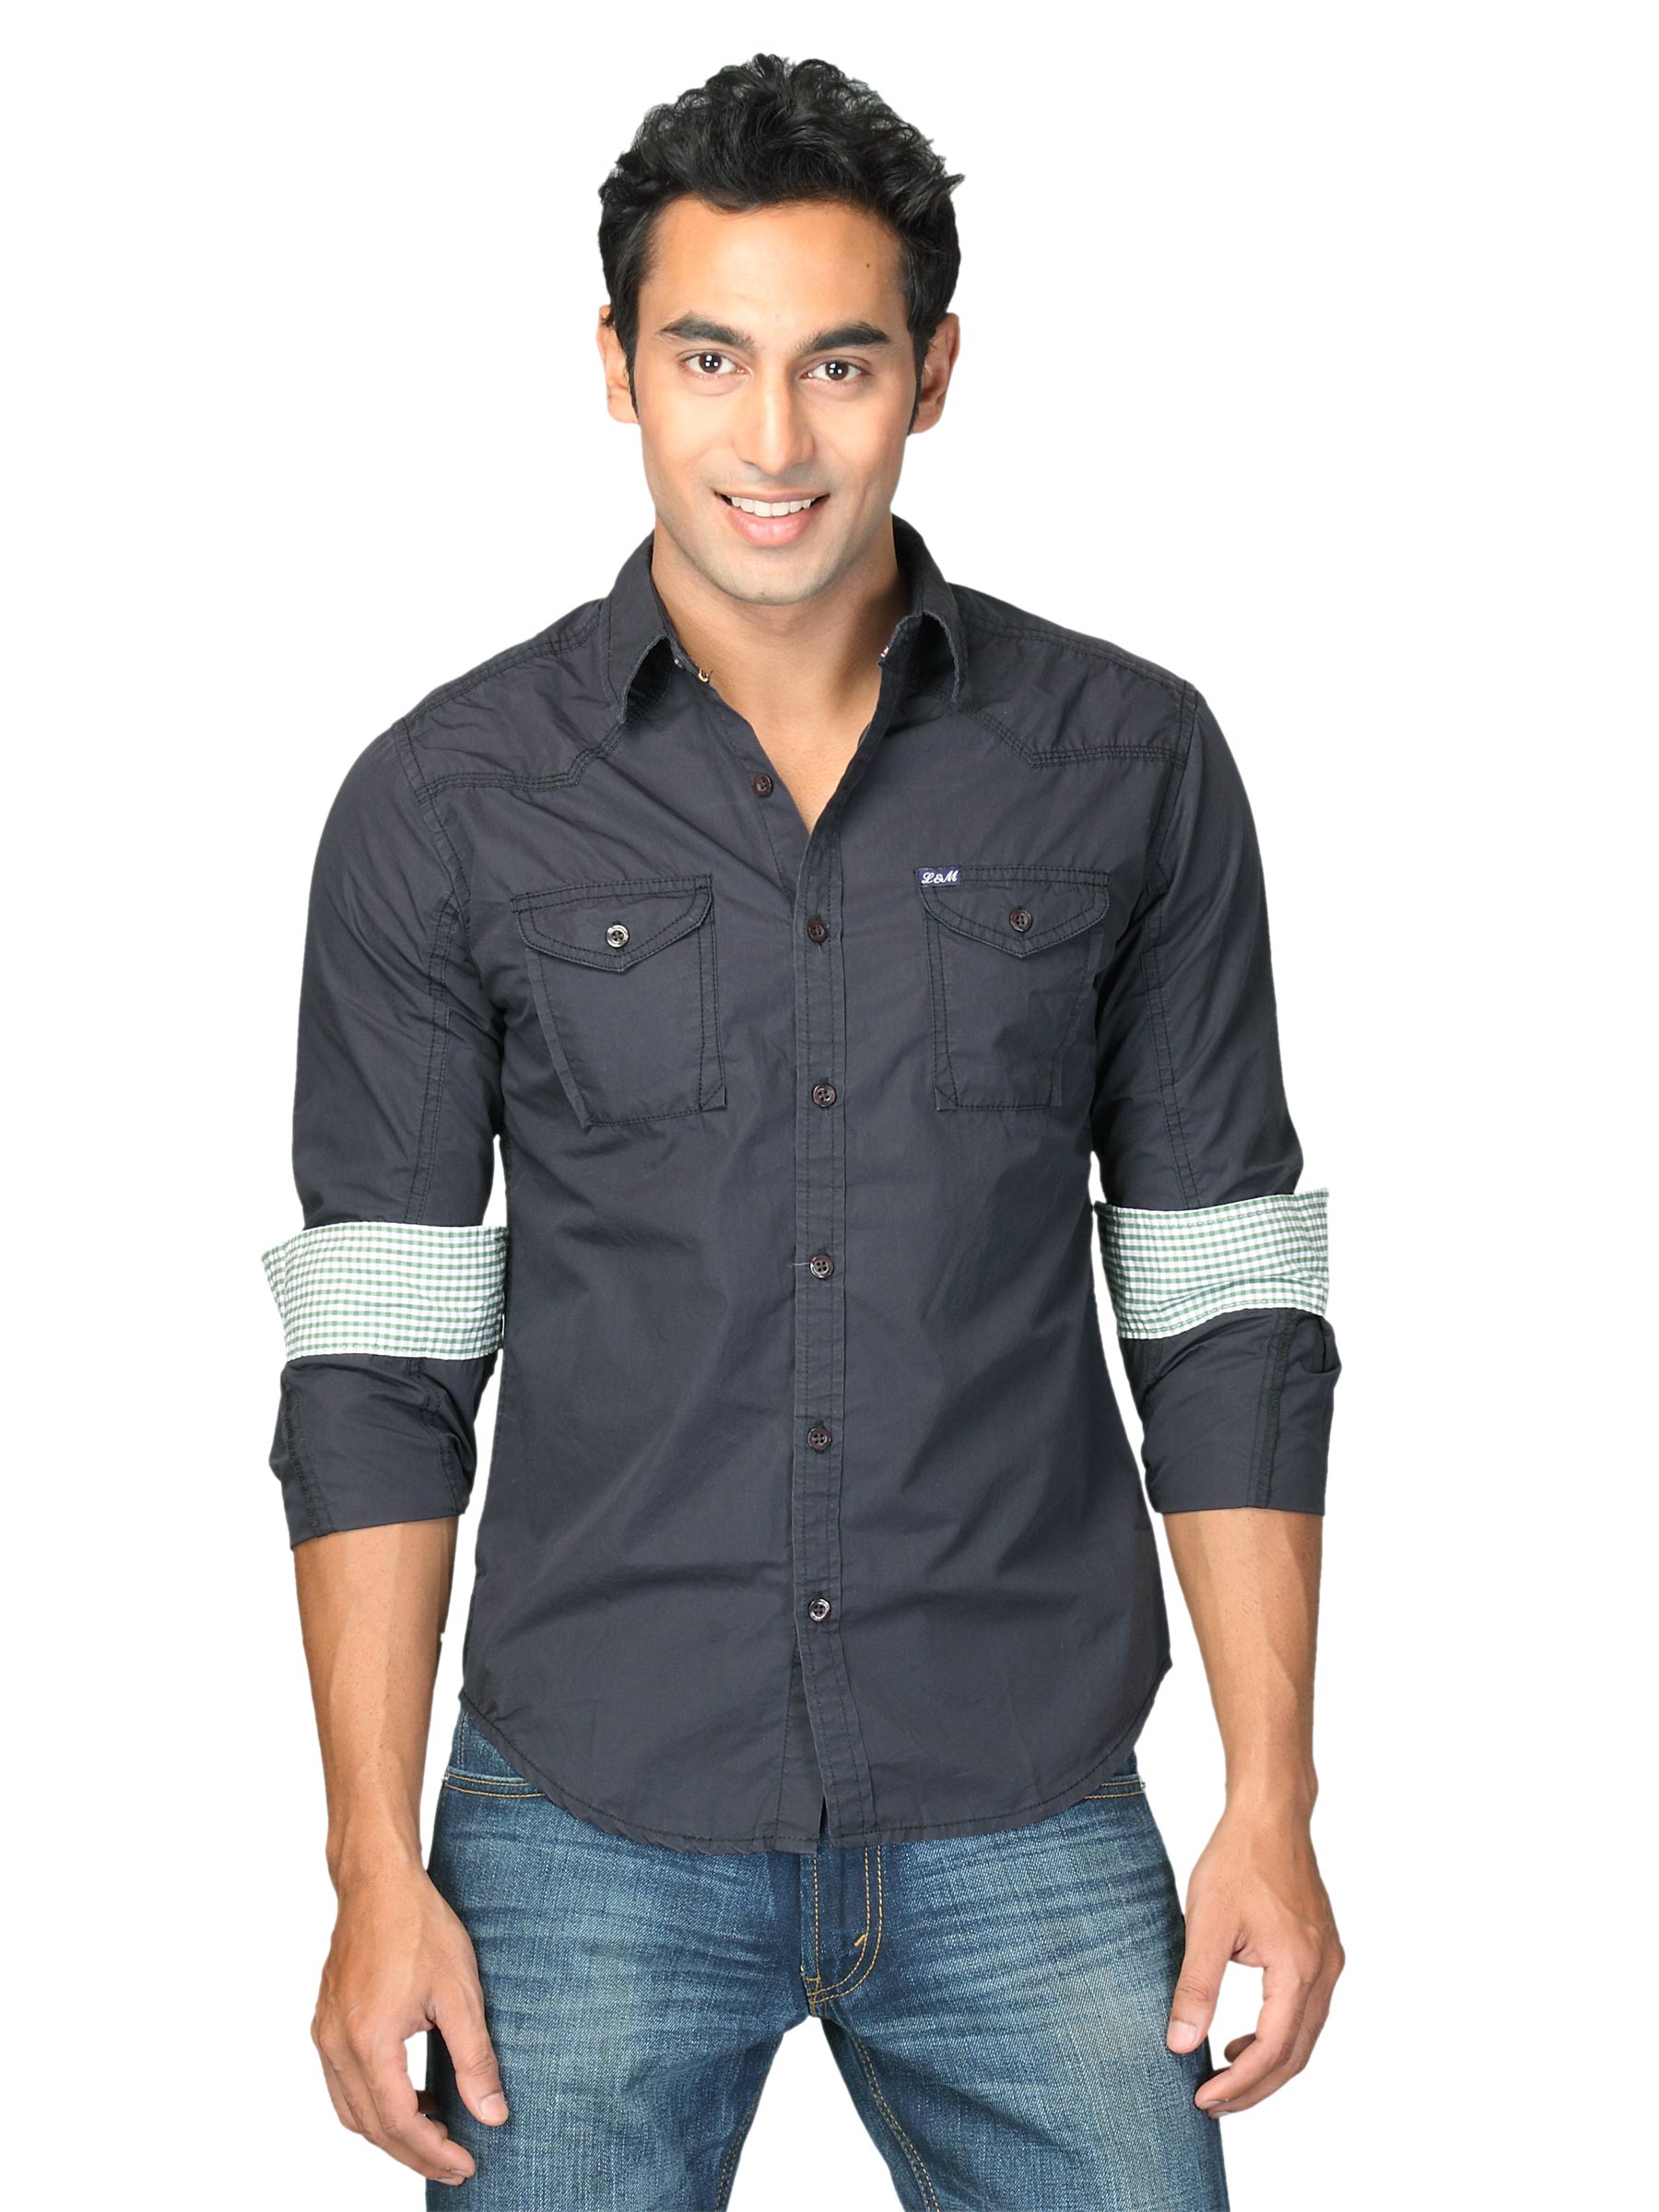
Locomotive Men Solid Poplin Laman Navy Blue Shirts
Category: Apparel / Topwear / Shirts
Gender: Men
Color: Navy Blue
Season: Summer 2011
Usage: Casual